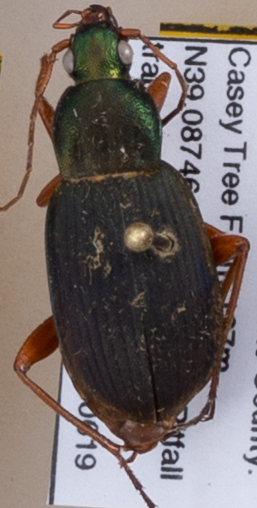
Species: Chlaenius aestivus
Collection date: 2018-06-19
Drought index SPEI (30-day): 1.45
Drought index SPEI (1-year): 0.9
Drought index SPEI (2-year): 0.9